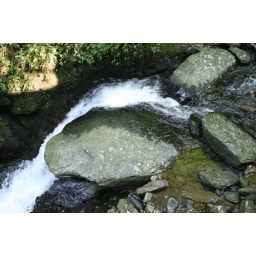
Clear water flows above the rock